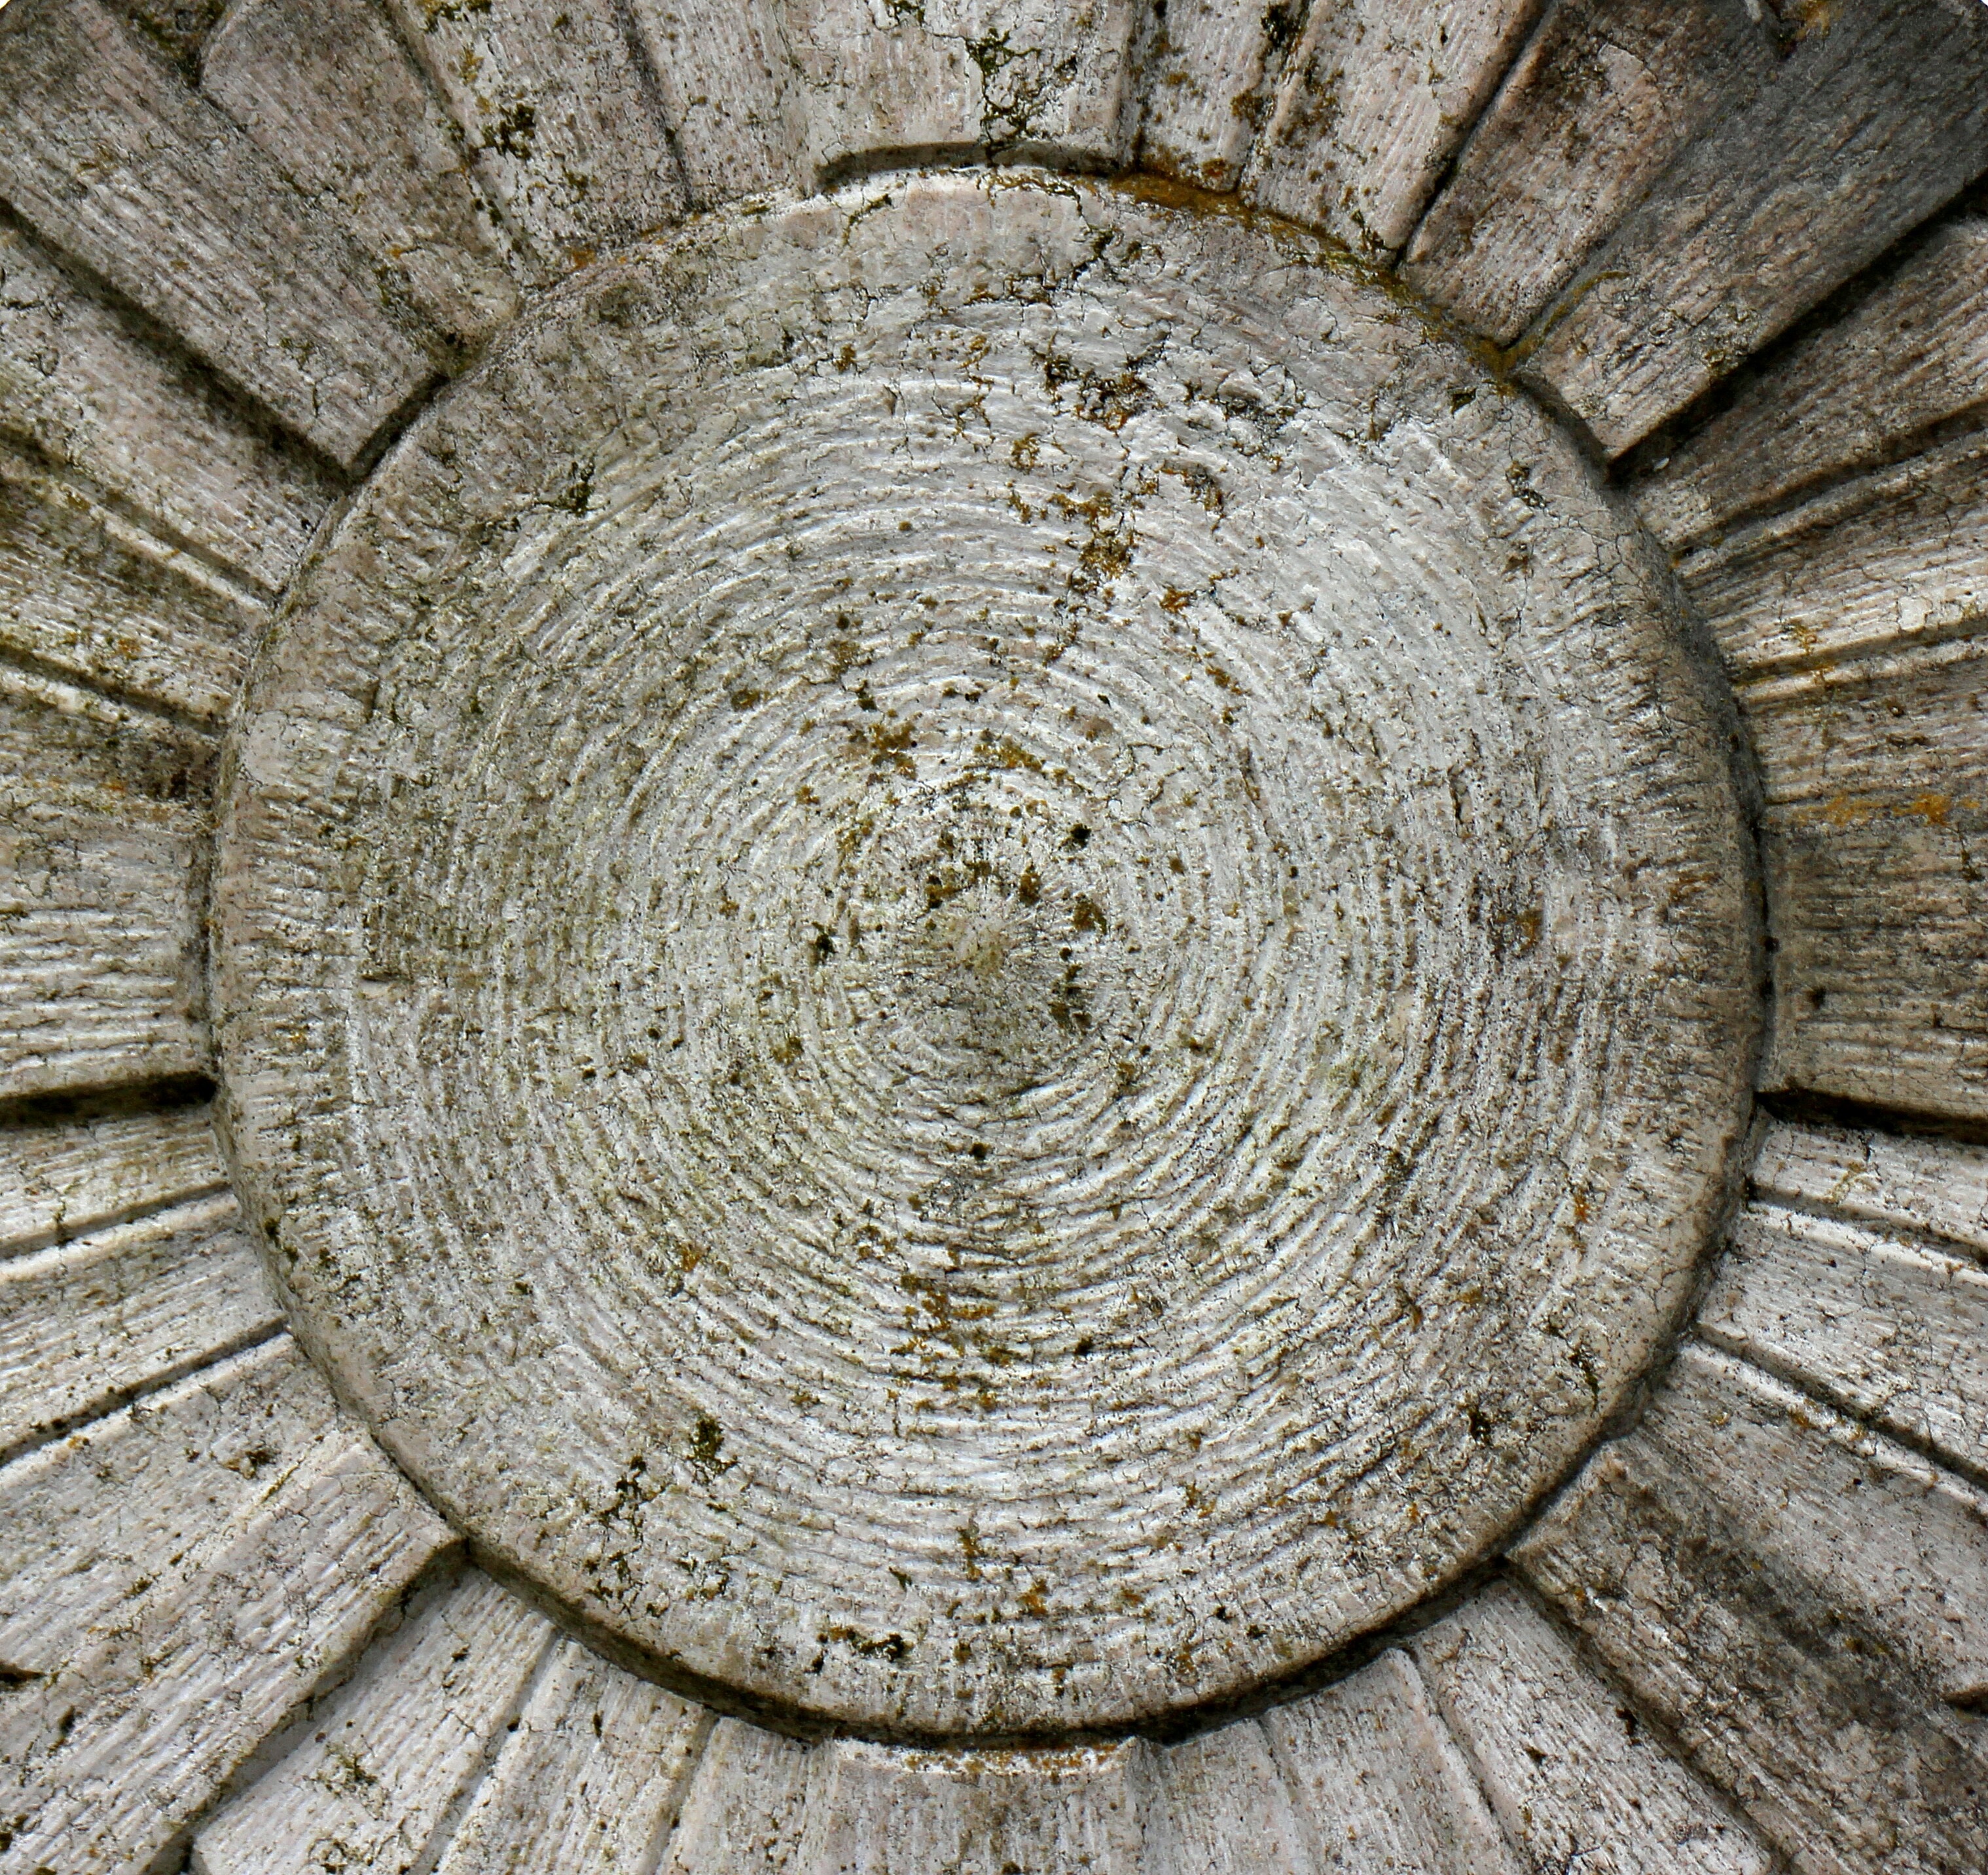
tree, rock, wood, sun, leaf, trunk, wall, symbol, circle, district, rays, center, relief, stone figure, flooring, road surface, ancient history